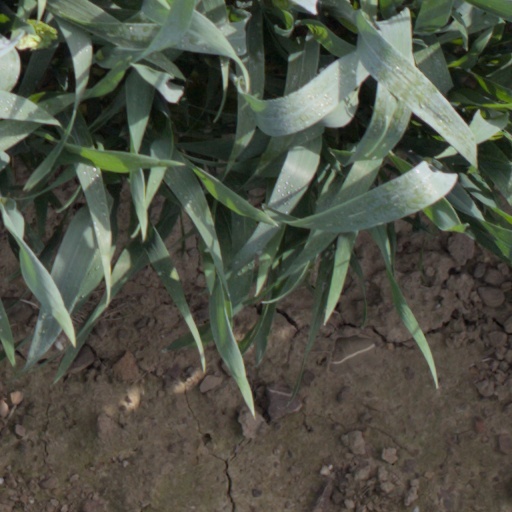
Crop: wheat